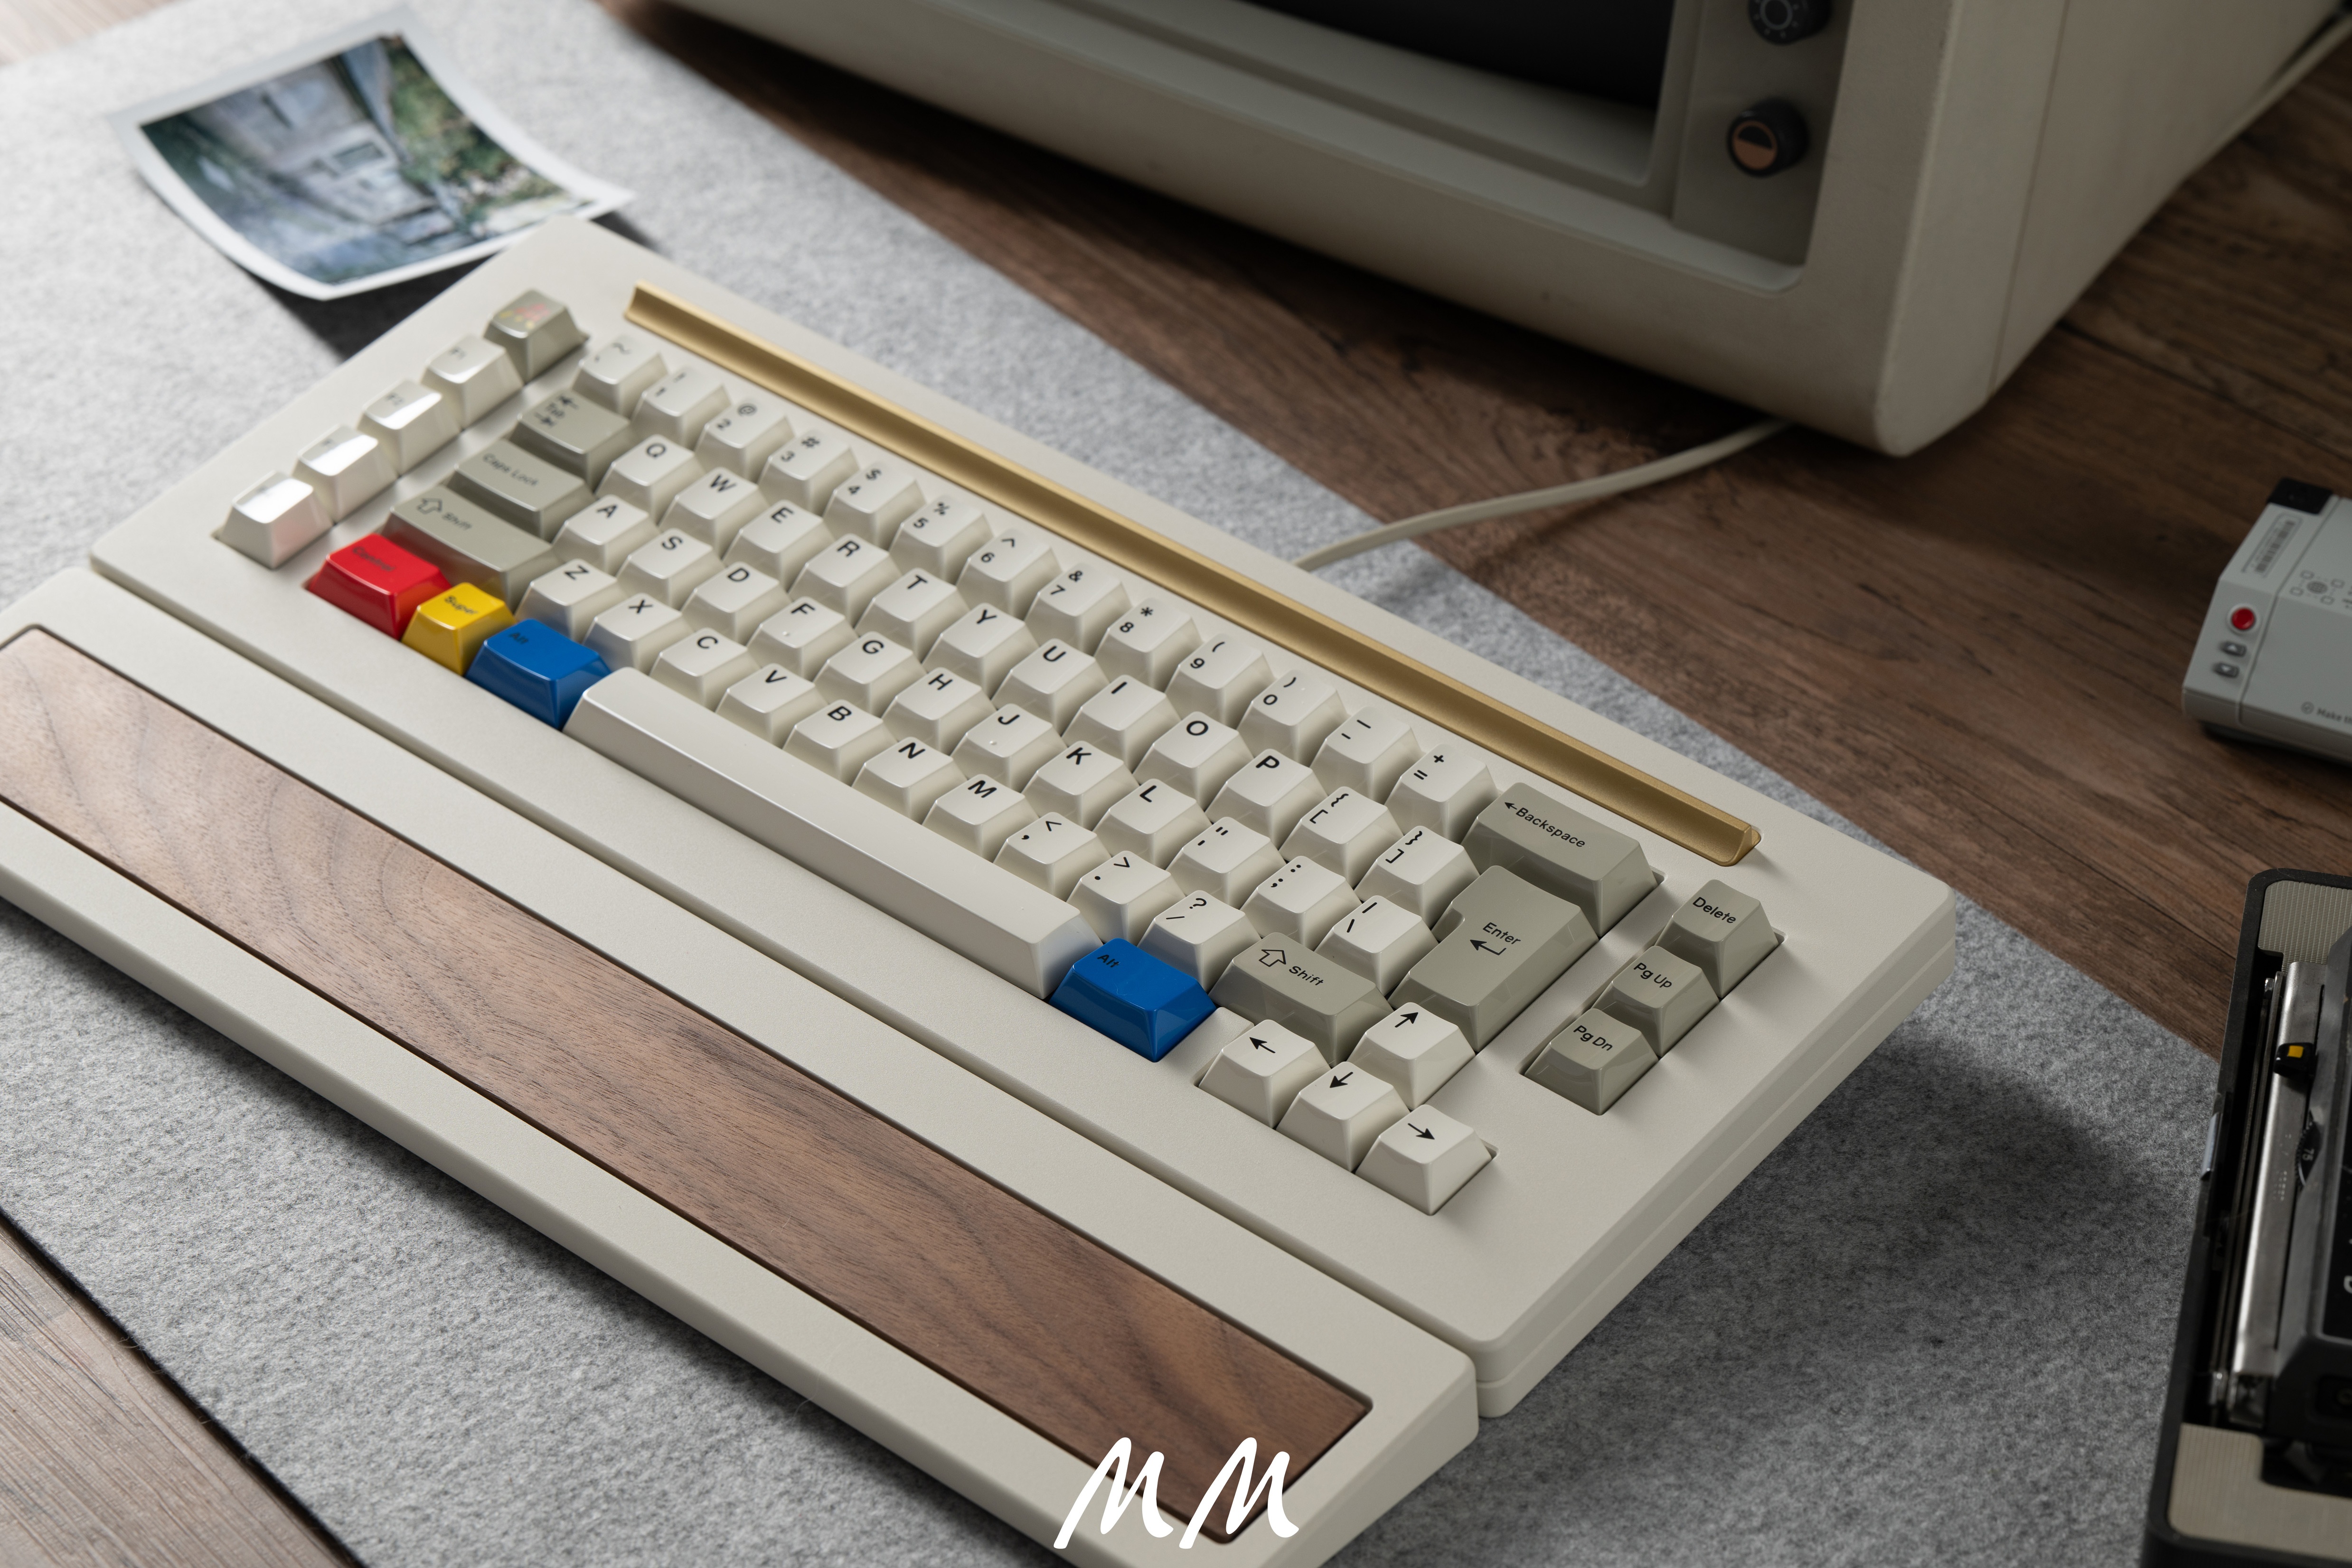
Class65 V3 Kit [GB]
GB 4月30日 - 5月20日 Wrist Rest Not Included What's in the Box: Keyboard case Solenoid and Buzzer Bumpons Foam kit Daughter board Accessories
Brand: Basekeys
Category: Electronics > Electronics Accessories > Computer Components > Input Device Accessories > Keyboard Keys & Caps